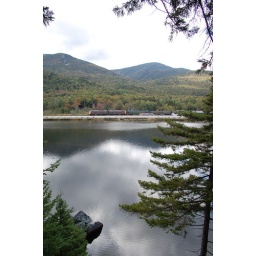
train over water